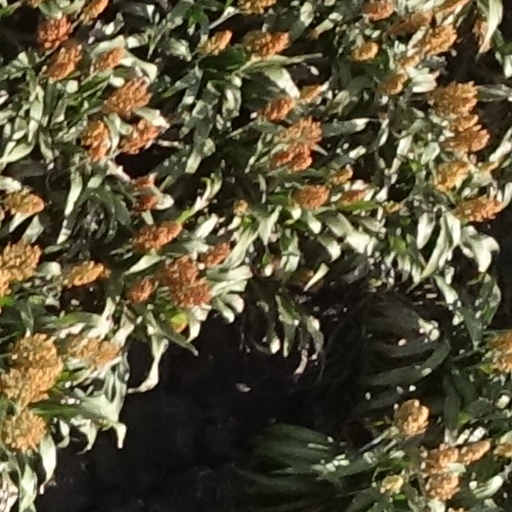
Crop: sorghum